Vera Aceva

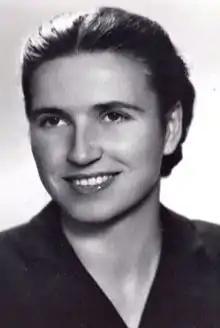
Vera Aceva

Vera Aceva-Dosta (November 24, 1919 – November 10, 2006) was a Macedonian communist, participant in the World War II in Yugoslavia and a national hero of Socialist Federal Republic of Yugoslavia (SFRY).